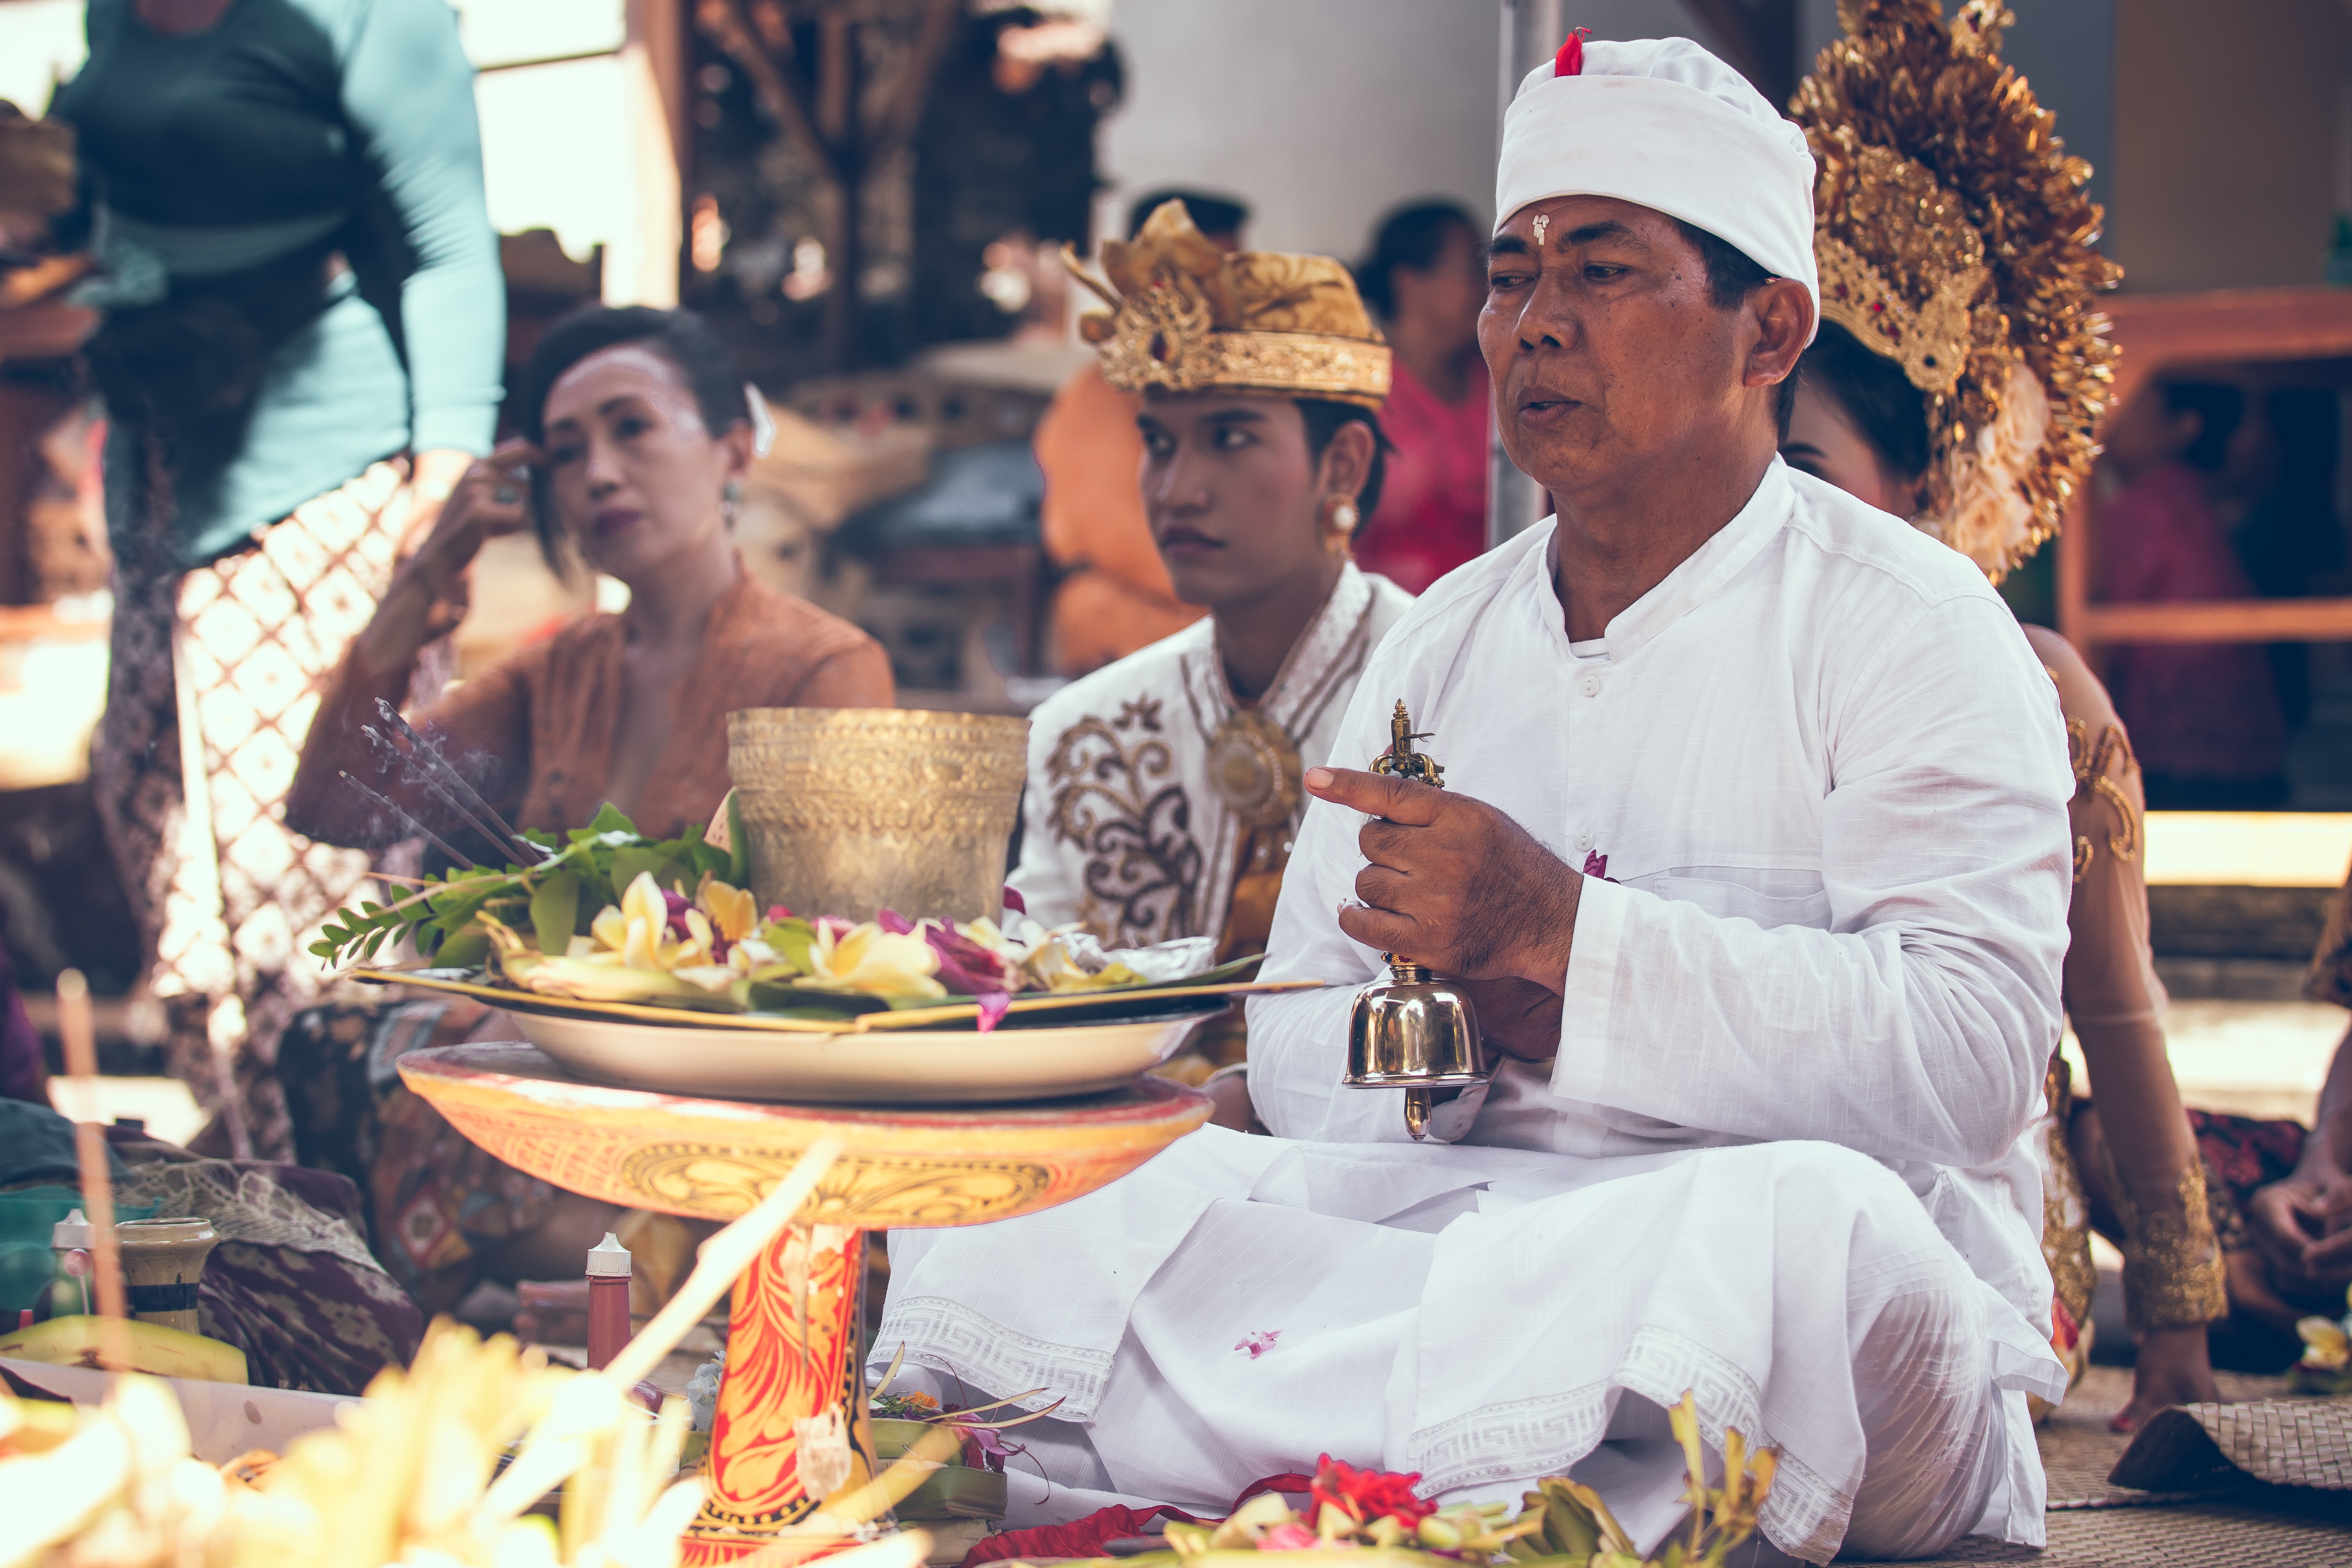
cuisine, food, meal, dish, event, street food, vegetarian food, lunch, indian cuisine, eating, thai food, delicacy